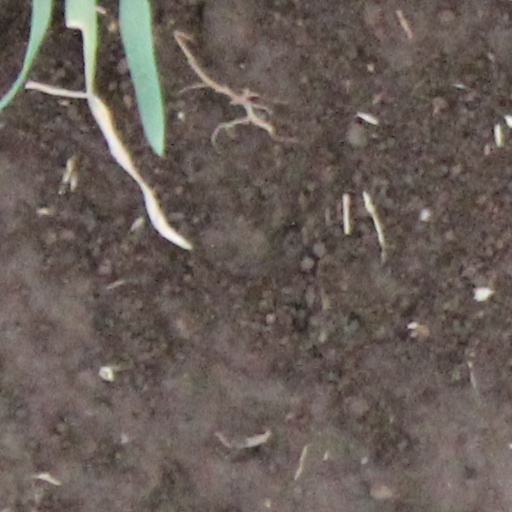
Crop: wheat